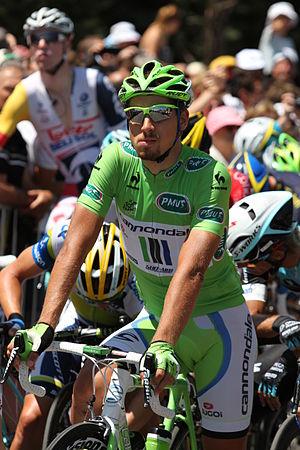
Peter Sagan durant la 6e étape du Tour de France 2013, au départ d'Aix-en-Provence (Bouches-du-Rhône, France)
Peter Sagan, né le 26 janvier 1990 à Žilina, est un coureur cycliste slovaque, membre de l'équipe WorldTour Bora-Hansgrohe. Considéré comme l'un des meilleurs sprinteurs du monde, il est le premier coureur à remporter trois titres de champion du monde sur route consécutifs.